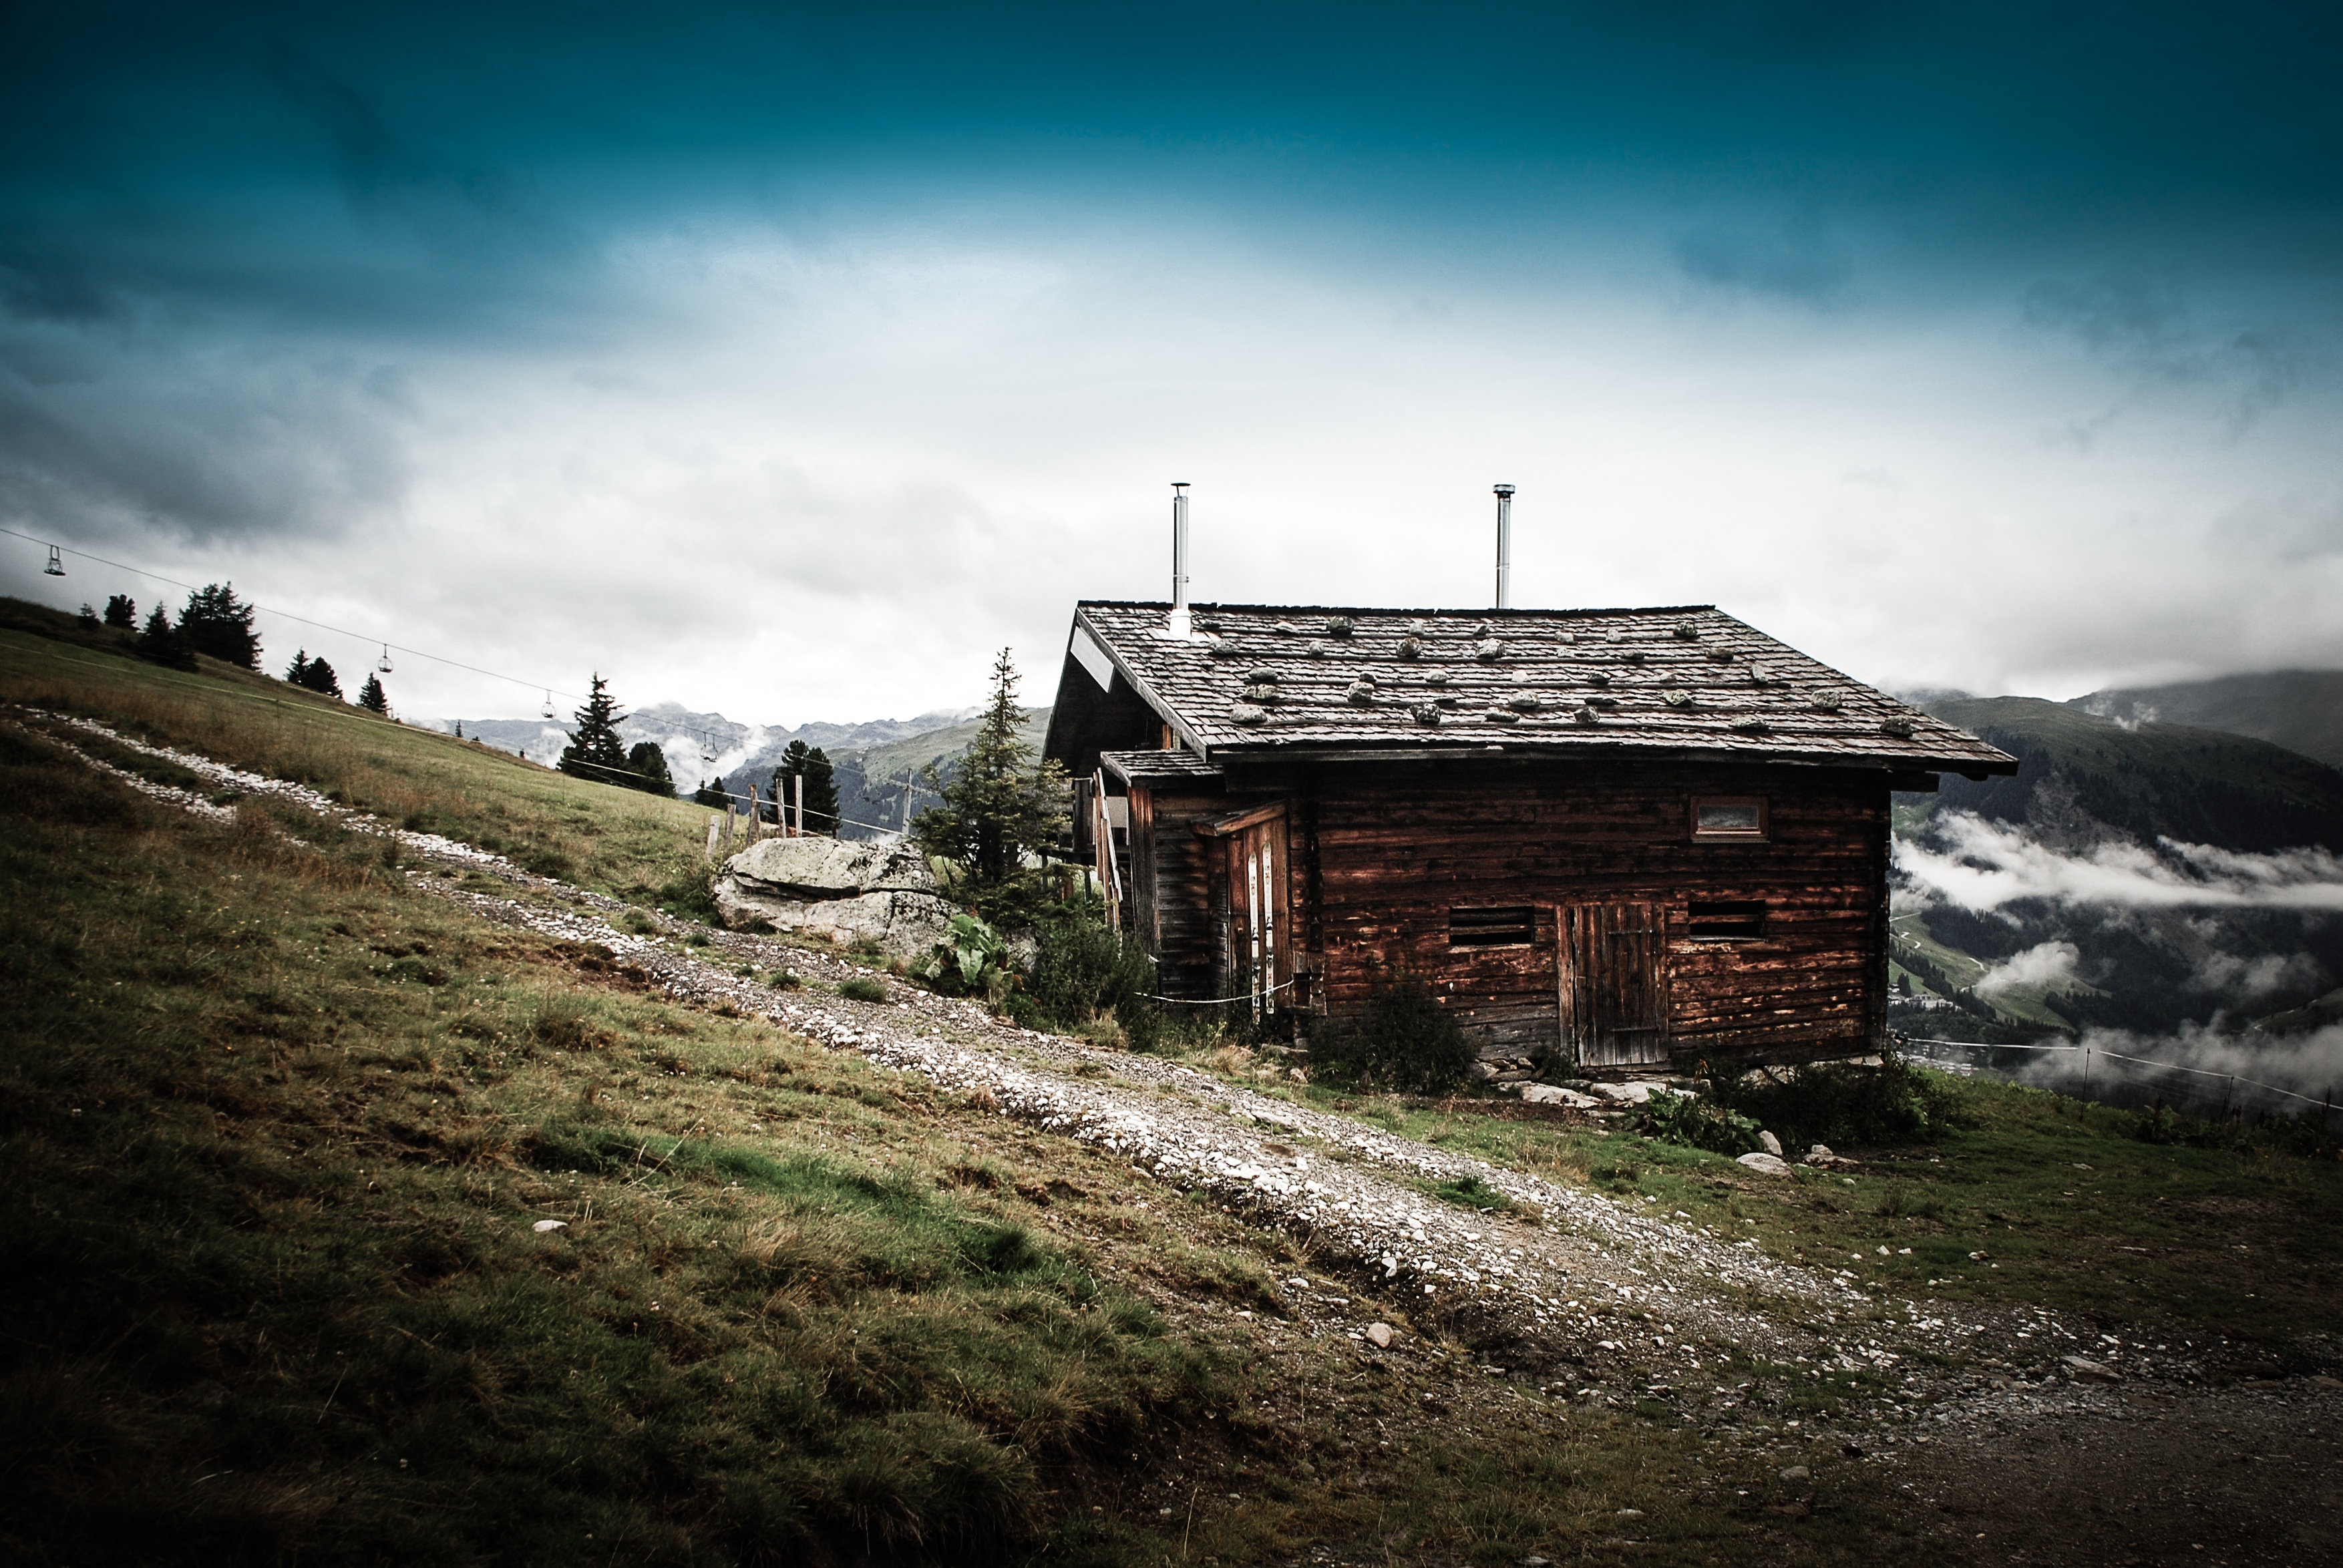
landscape, mountain, cloud, sky, house, sunlight, morning, hill, mountain range, vacation, hut, weather, alpine, austria, tyrol, rural area, alpine hut, mountain hut, mountainous landforms